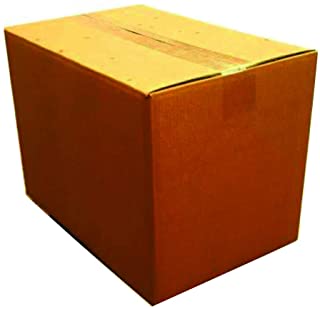
Label: cardboard